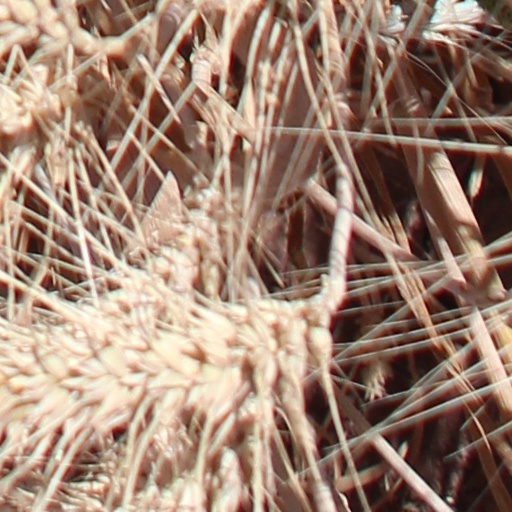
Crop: wheat